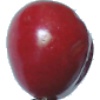
Label: Cherry 2